List of prototype solar-powered cars

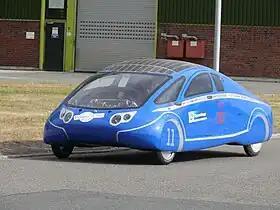
The "PowerCore SunCruiser"

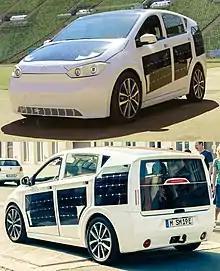
Sono Sion prototype in 2017

The Sion model from Sono Motors was presented to the public in July 2016. Two prototypes were financed by crowdfunding and were available for test drives in August 2017. The price will be EUR 16,000,- plus the battery you can rent or buy (